Vancouver Greenway Network

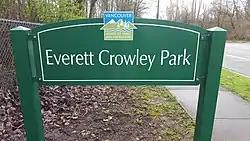
The Masumi Mitsui Greenway passes by Everett Crowley Park.

The Ridgeway Greenway is long and runs from west to east across the city. It starts at Pacific Spirit Park, and continues to Vancouver’s boundary with Burnaby, where it ends at Central Park. This greenway passes by attractions such as the VanDusen Botanical Garden and Queen Elizabeth Park. Pedestrians and cyclists do not share a path along the Ridgeway Greenway, except for a small section by Jones Park. For the majority of Ridgeway, cyclists ride on traffic-calmed streets together with vehicular traffic, while pedestrians use the sidewalks.